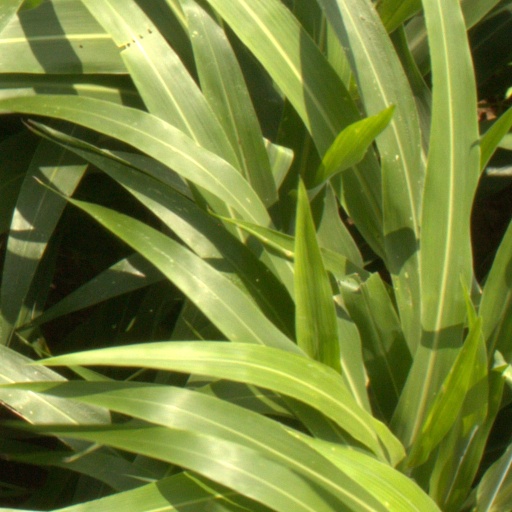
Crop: sorghum